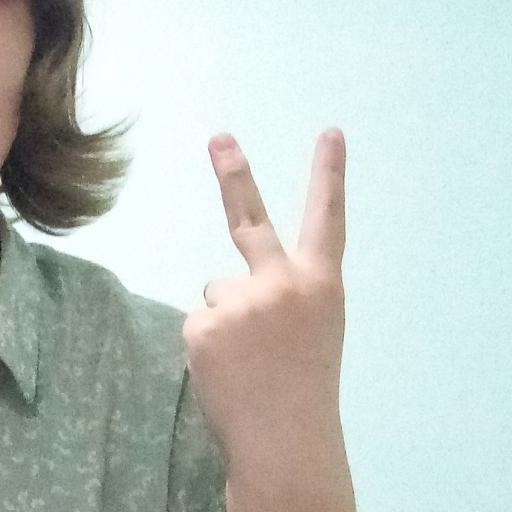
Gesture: peace_inverted